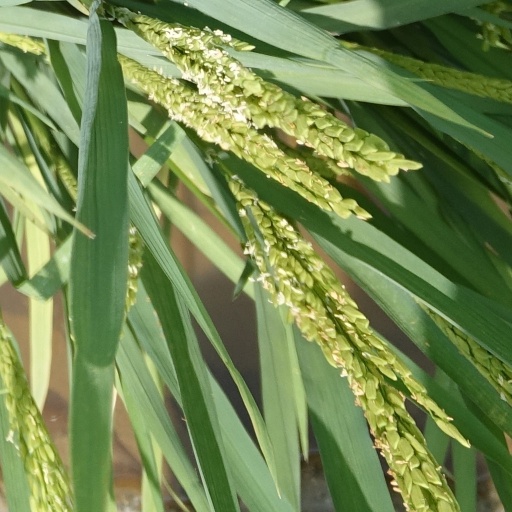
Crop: rice